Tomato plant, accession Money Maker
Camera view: horizontal (90 deg, fisheye); turntable rotation: 120 degrees
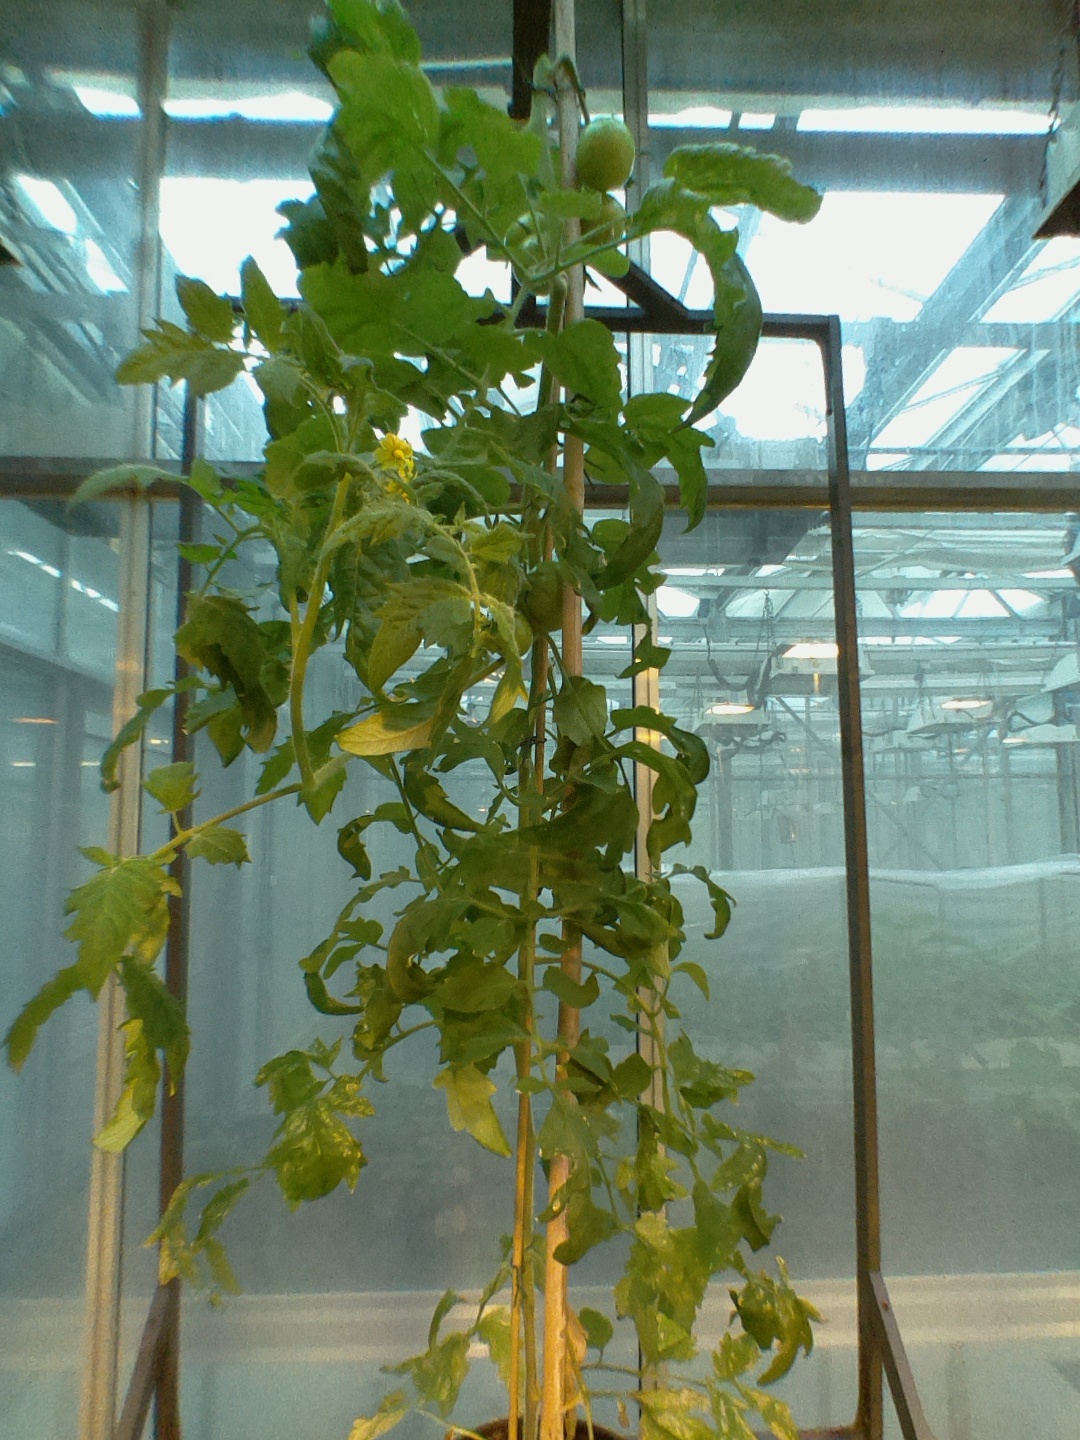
BBCH growth stage 74: 40%-50% of final fruit size